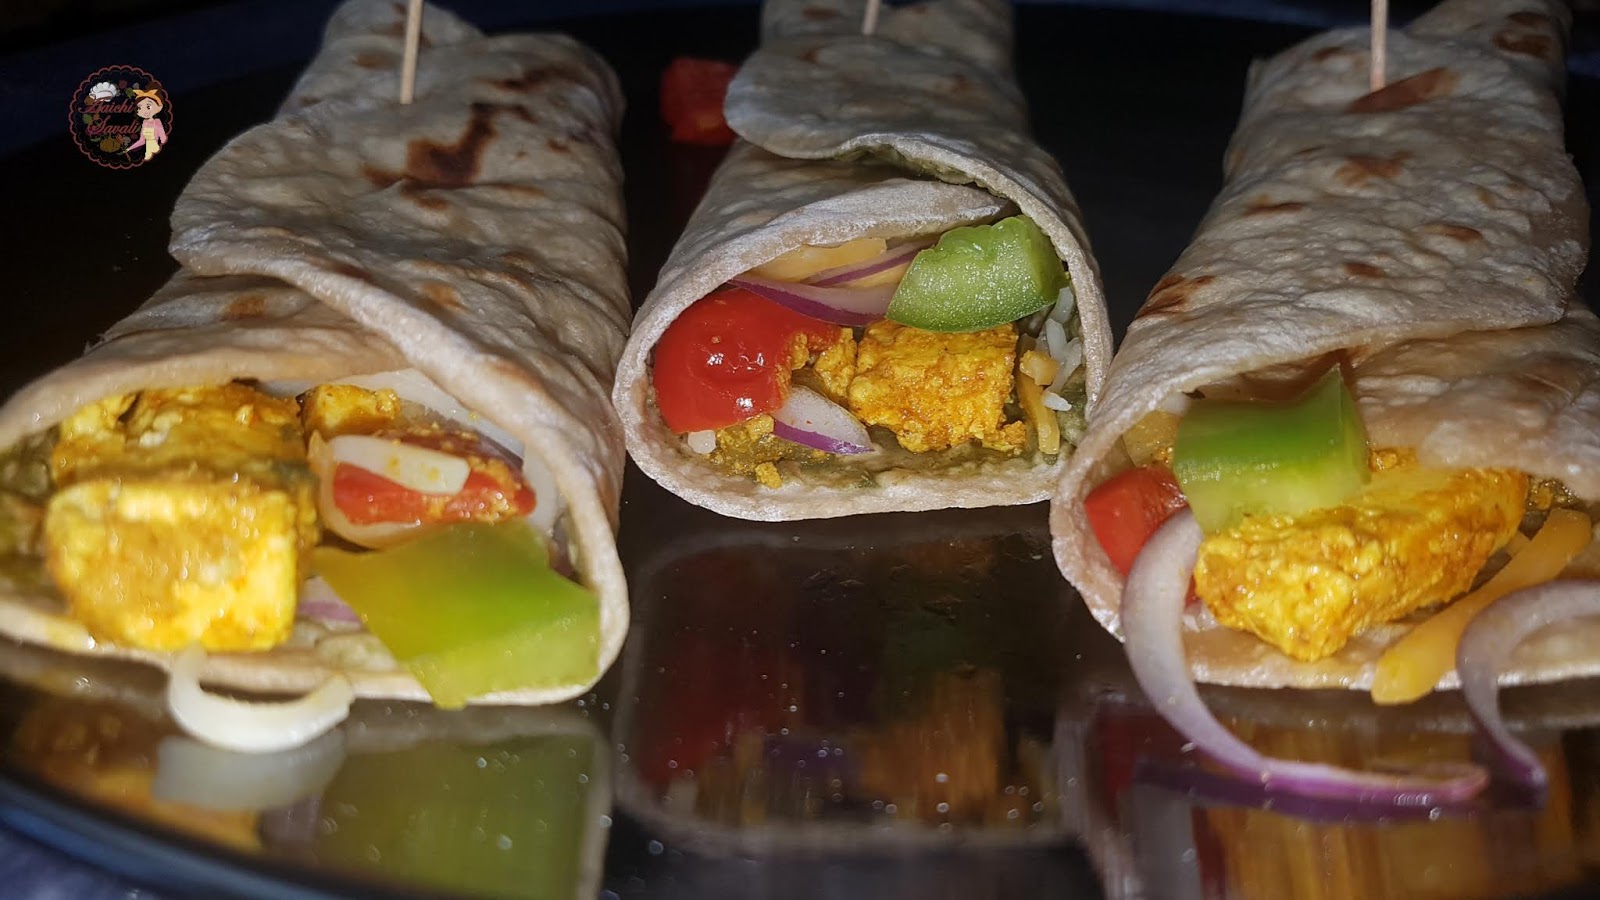
Dish: kaathi_rolls